Belarus

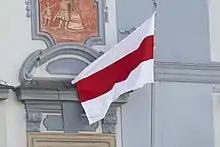
The former flag of Belarus, used in 1918, then in 1943–44 and then between 1991 and 1995, is widely used as a symbol of opposition to the government of Alexander Lukashenko.

The borders of the Byelorussian SSR and Poland were redrawn, in accord with the 1919-proposed Curzon Line. Byelorus gained territory to the west: the formerly Polish Kresy.